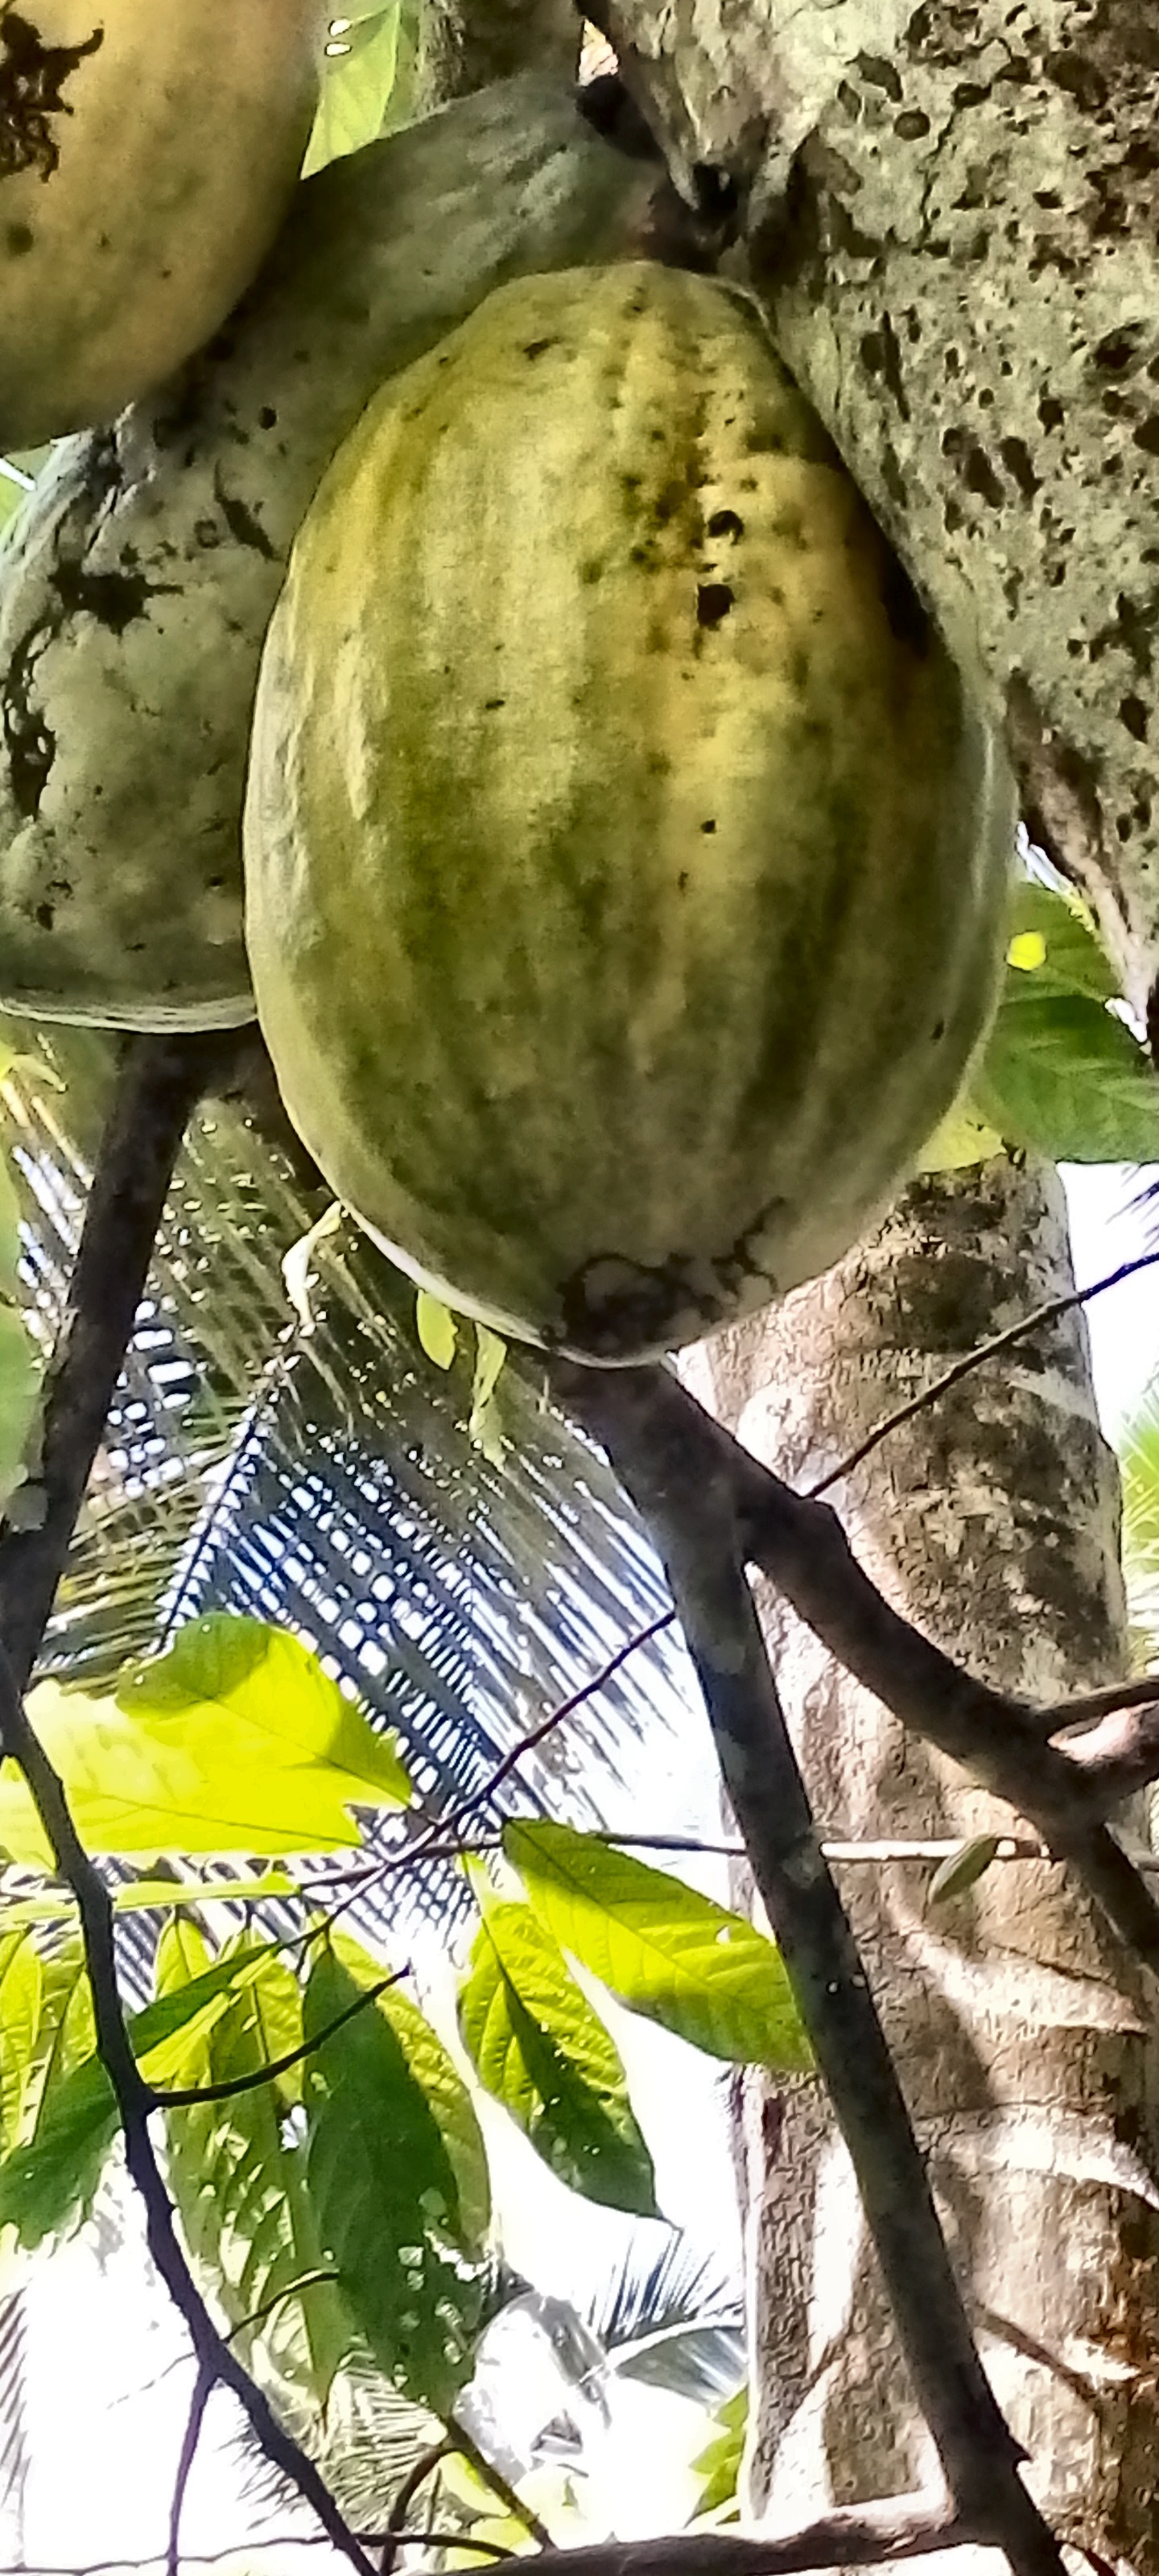
Maturity: mature
Variety: Amelonado